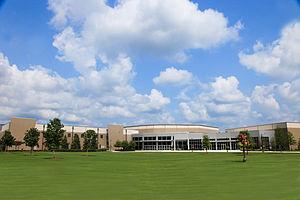
Church of the Highlands est une megachurch chrétienne évangélique de Birmingham, États-Unis, de courant non-dénominationnel, affiliée à l'Association of Related Churches. Son pasteur principal est Chris Hodges. L’église aurait une assistance de 38 000 personnes.
Une megachurch, mégaéglise ou méga-église, est une église protestante, généralement chrétienne évangélique, comptant plus de 2 000 personnes dans son assemblée.